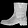
Label: Ankle boot